The Secret Mitchell

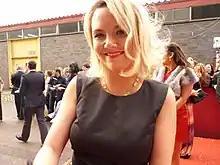
Danielle was killed-off by Charlie Brooks' character Janine Butcher

The "Secret Mitchell" storyline was conceived in 2007, when story producer Dominic Treadwell-Collins first developed the idea of two new Mitchell sisters, Ronnie and Roxy (Rita Simons). Ronnie was intended to come across as the more detached and icy sister and a hidden secret was first alluded to eight months after their introduction, when Roxy made a veiled reference to Ronnie's child and a physical fight ensued. Several months later, off-set episodes shot in Weymouth and dubbed "Mitchell Week" were aired, during which the audience were introduced to Ronnie and Roxy's father Archie (Larry Lamb), and learned that Ronnie had given a child up for adoption. Treadwell-Collins explained that it was necessary to introduce Danielle shortly after this revelation, but in such a manner that she would arrive "under the audience's radar", to preserve the later revelation of her identity as Ronnie's daughter. The role of Danielle was given to the then-unknown actress Lauren Crace, who commented: "I'm thrilled. It's a great first role and I just can't wait to see what is in store." Crace accepted the role whilst still in her third year at the Royal Academy of Dramatic Art. Crace's casting was announced on 19 July 2008, when Danielle was described as the future love interest of fellow newcomer Callum Monks.The show's producers attempted to deliberately deceive the audience into believing Danielle was nothing more than Callum's love interest, and a new friend for Stacey Slater. Crace herself was only told of Danielle's true identity after her successful audition, though as she only signed a six-month contract with the show, was always aware Danielle would only have a short arc. She has stated that some audience members guessed Danielle to be Ronnie's daughter almost as soon as she arrived, and that she found maintaining the secret to be difficult.